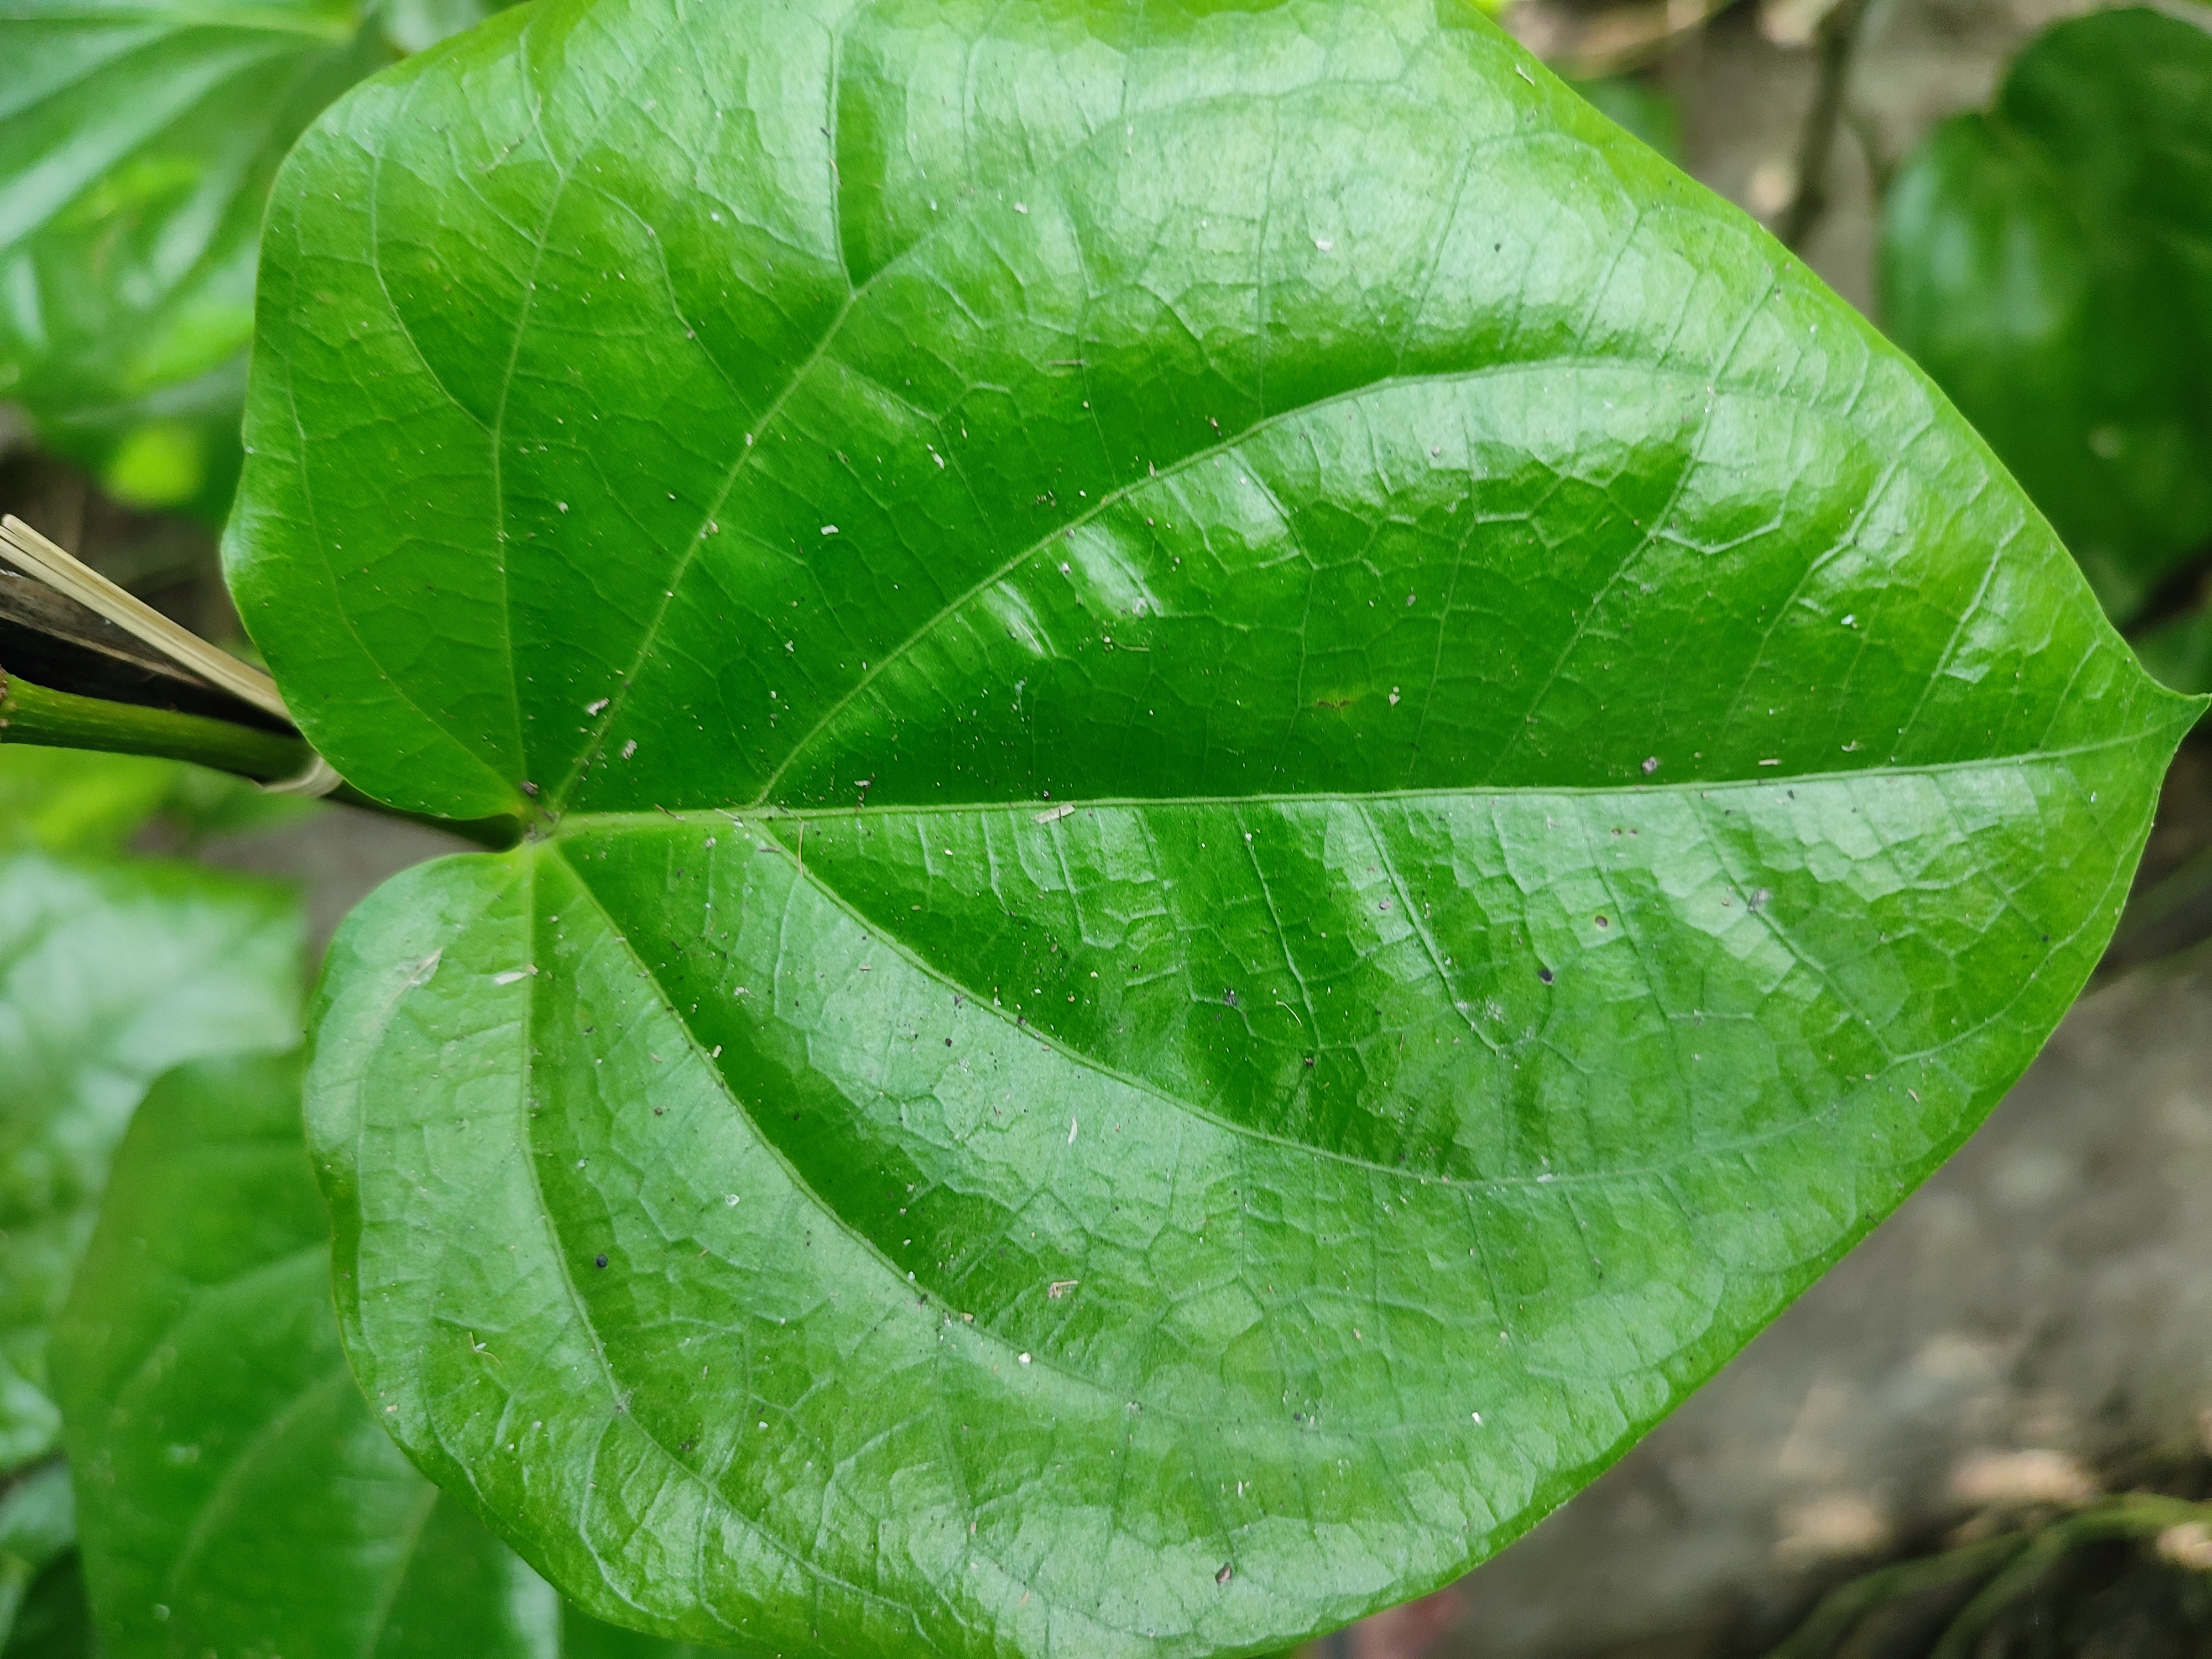
Label: Healthy_Leaf